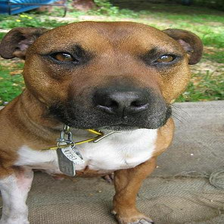
Species: dog
Breed: staffordshire bull terrier